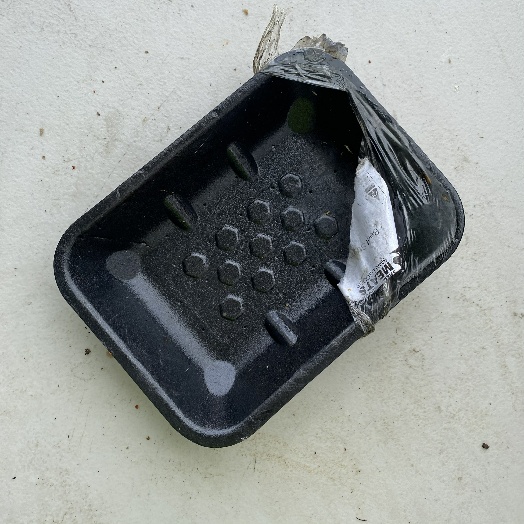
Label: Plastic